Basilica of Saint-Quentin

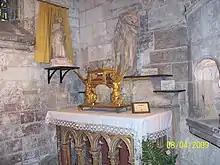
Reliquary of the skull of Saint Quentin

The Basilica of Saint-Quentin, formerly the Collegiate Church of Saint-Quentin is a Catholic church in the town of Saint-Quentin, Aisne, France.